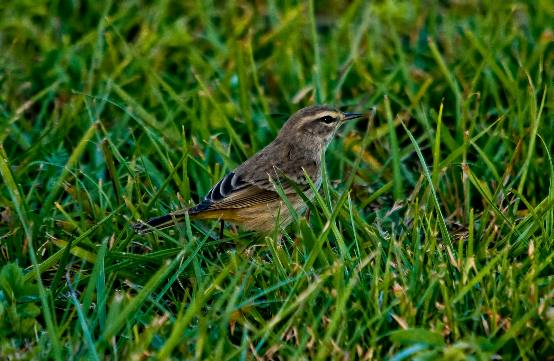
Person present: No